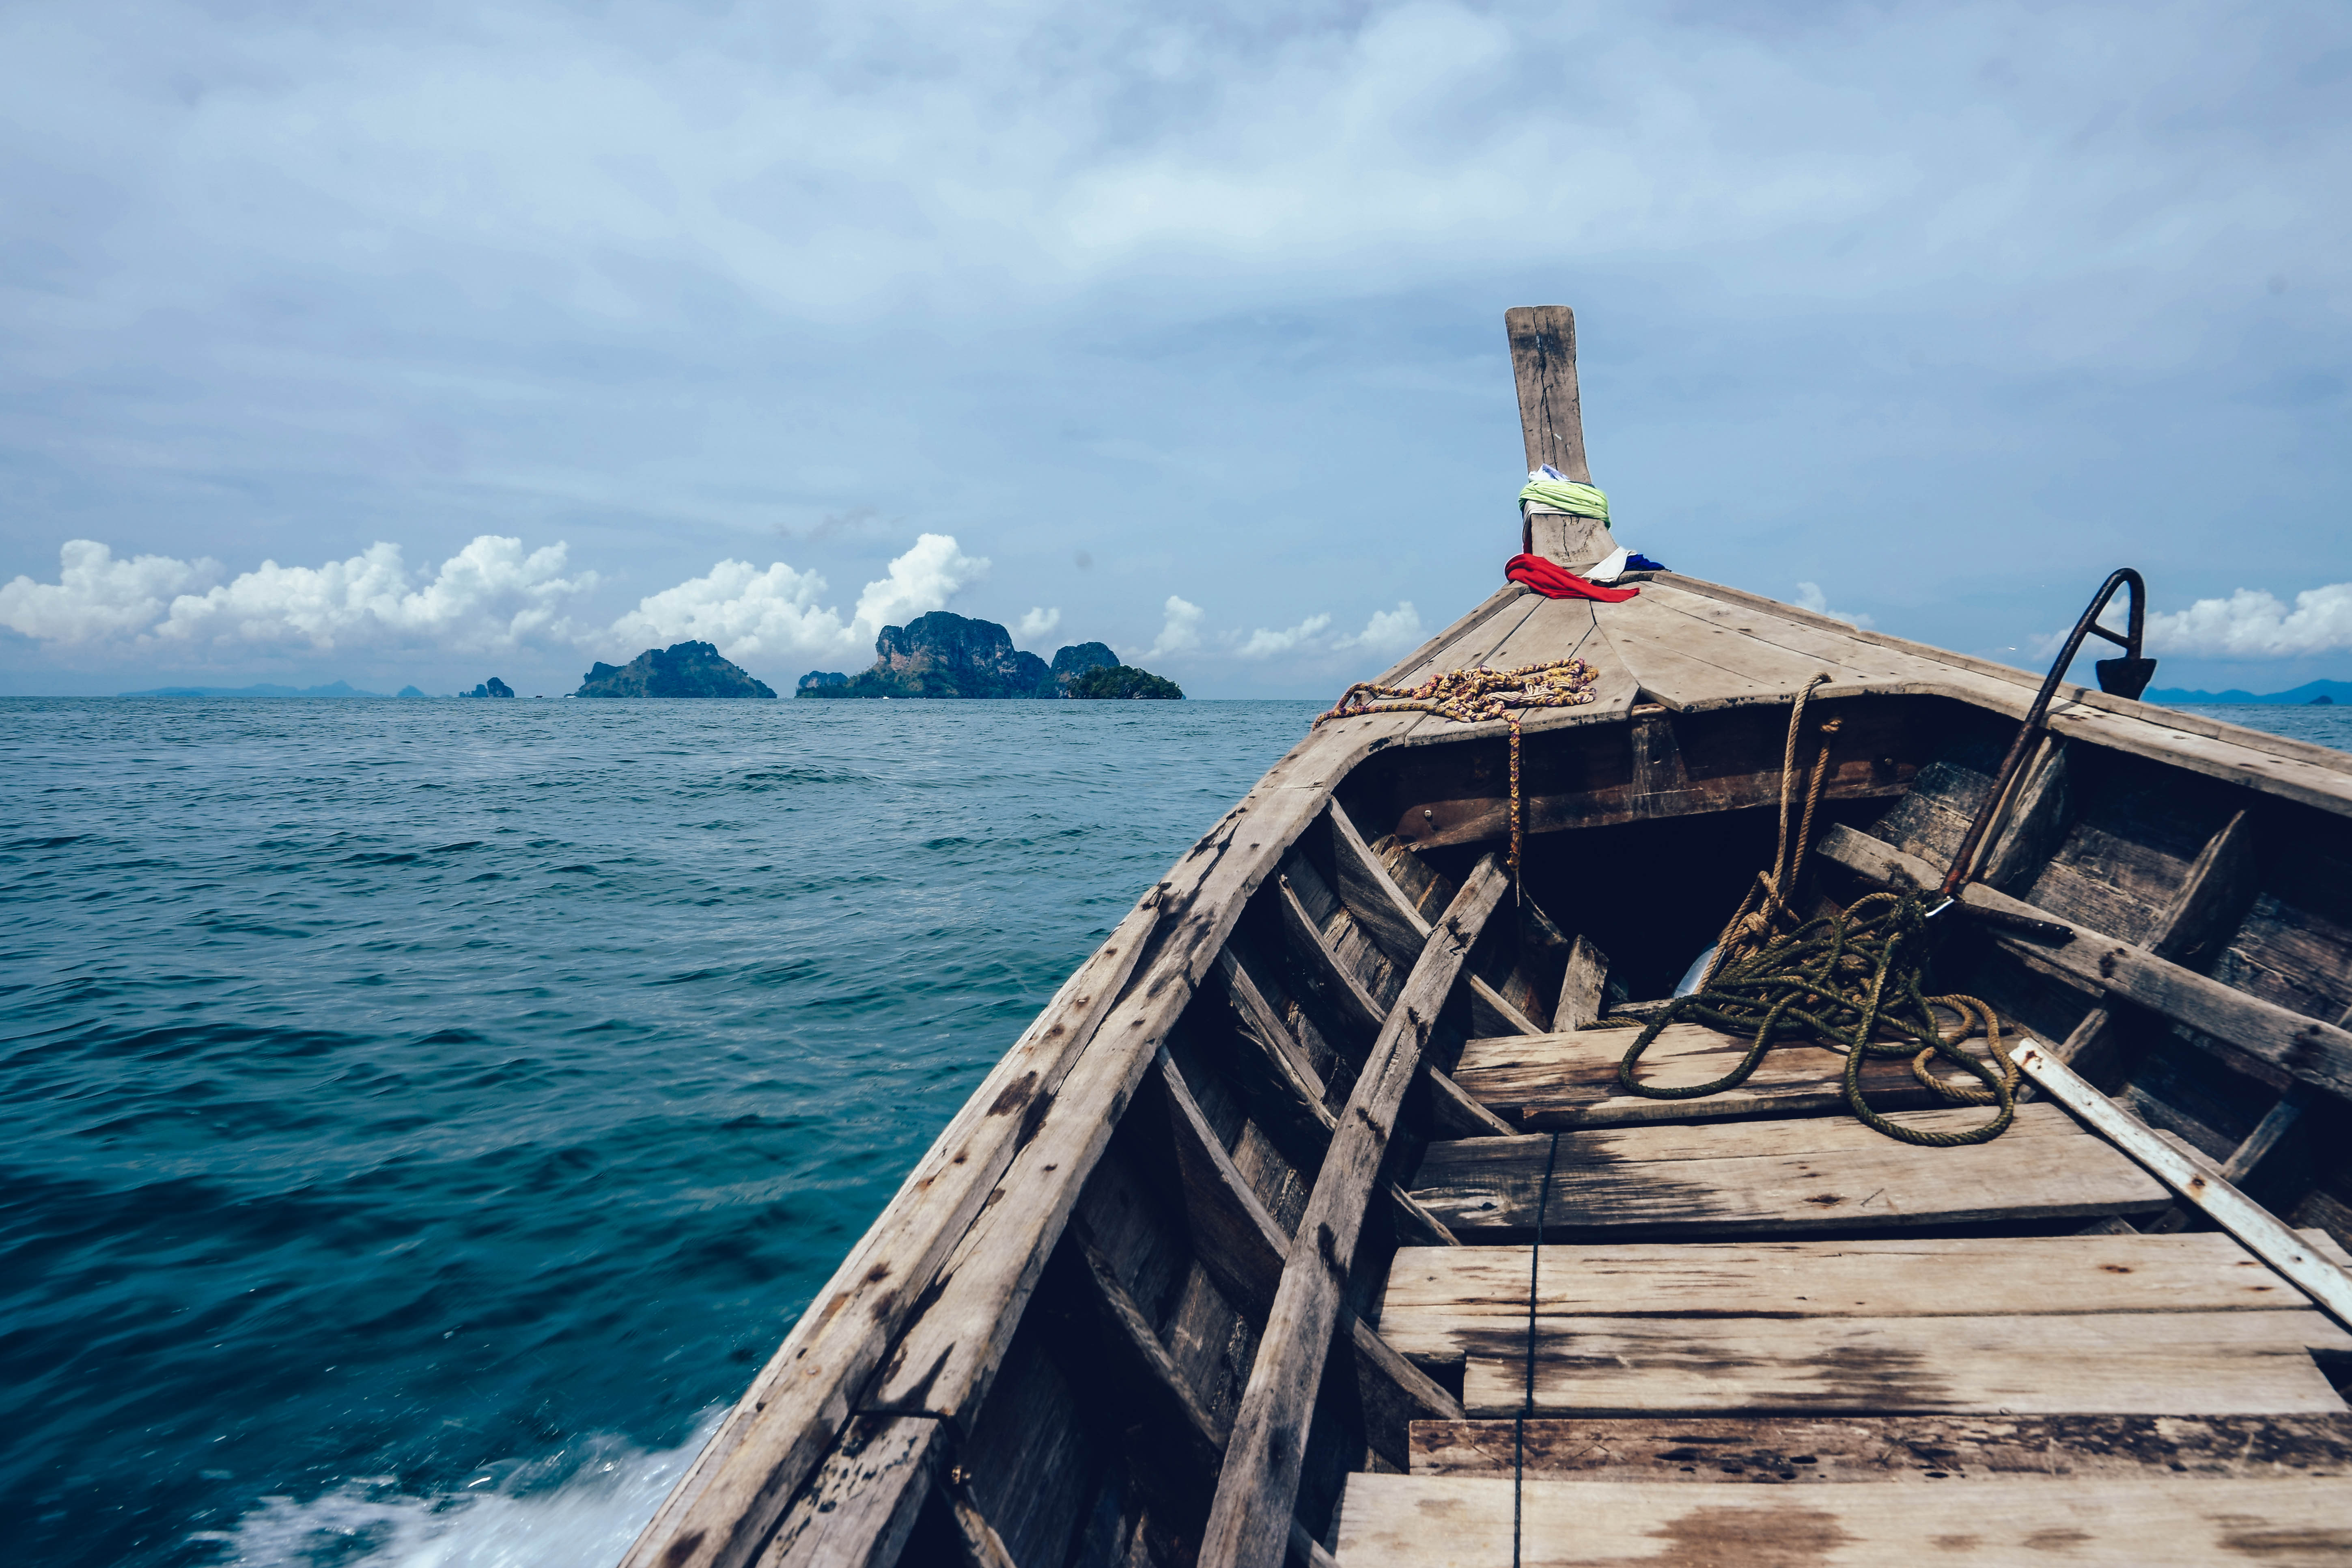
beach, sea, coast, water, ocean, boat, wave, pier, vacation, vehicle, tower, seascape, bay, island, watercraft, cape, royalty free images